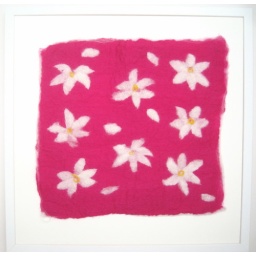
Hand felted pink Daisy wall art. alternative colours available, by Mel Anderson